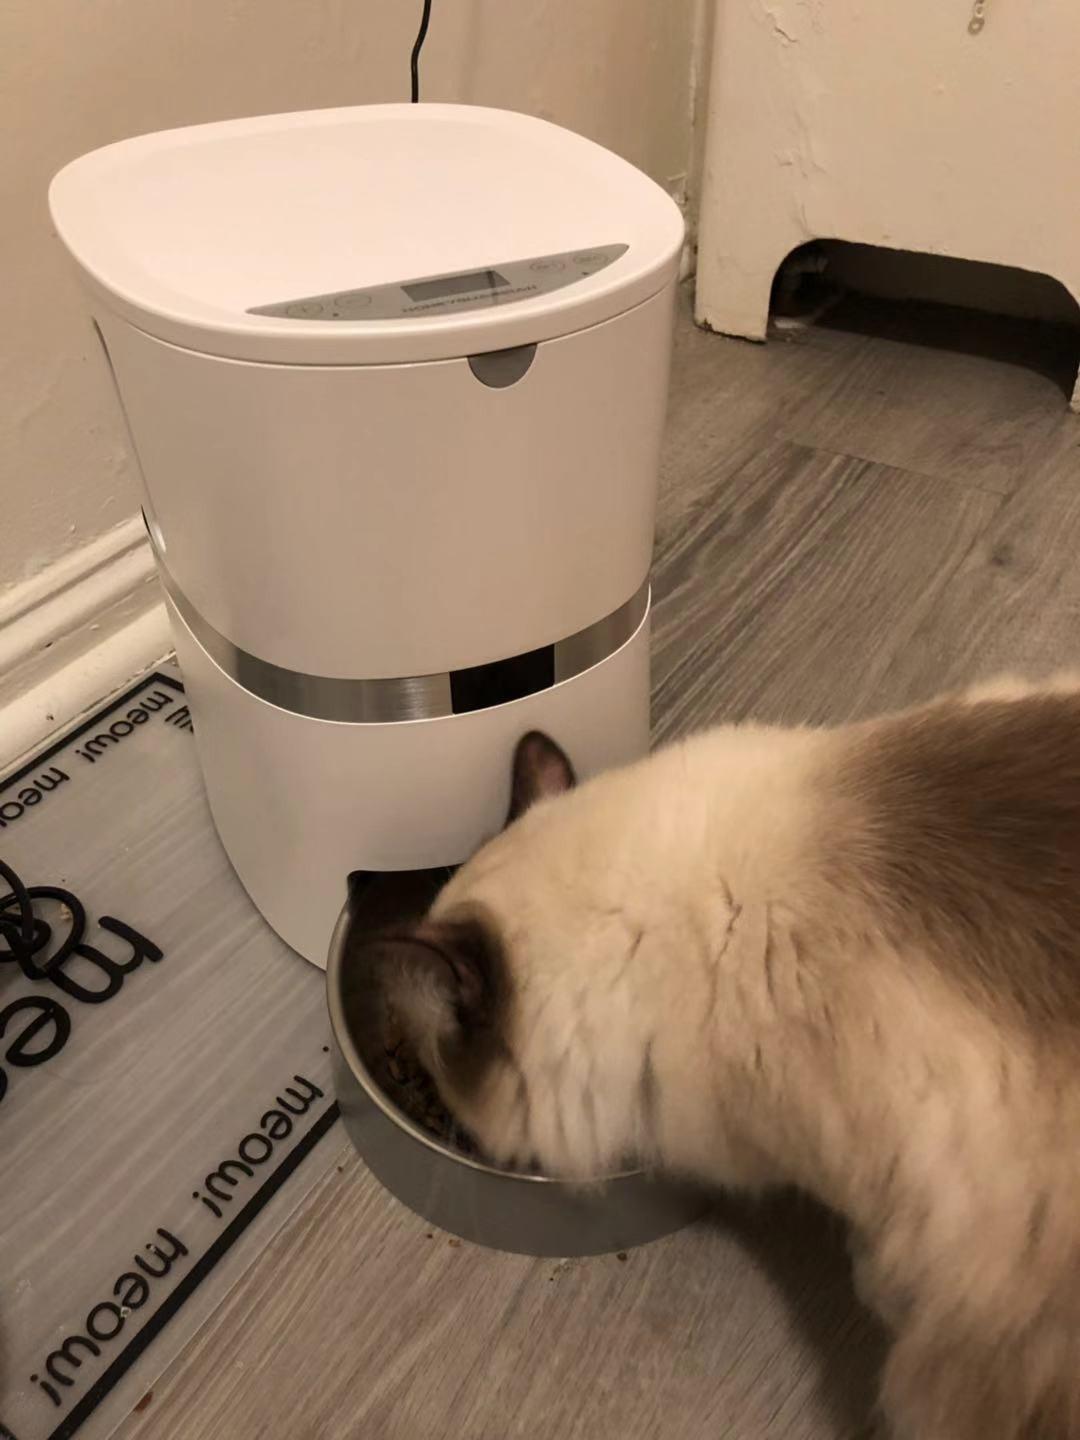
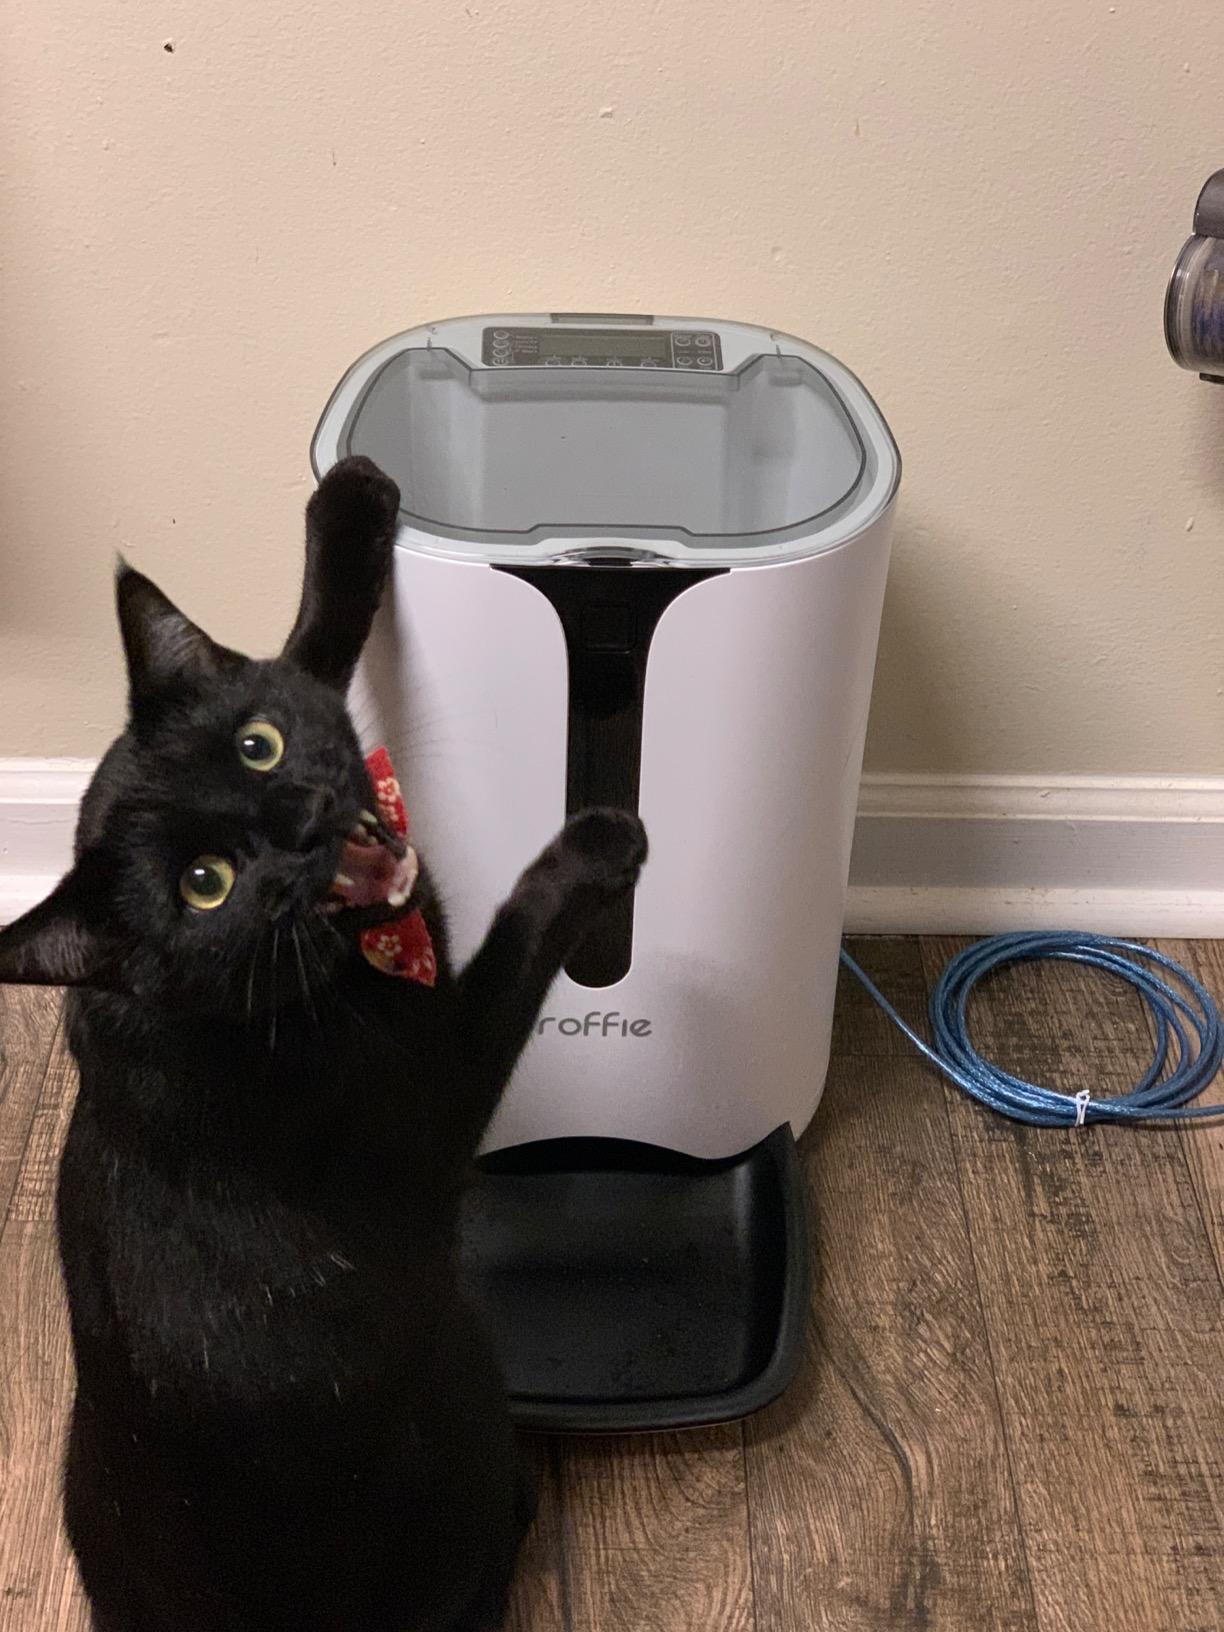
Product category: items_feeder
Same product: no